Birnbeck Pier

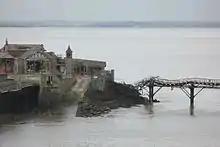
The north landing pier after its partial collapse in 2015

In September 2010 Urban Splash placed the pier up for sale, citing a downfall in business caused by the recession as their reason.